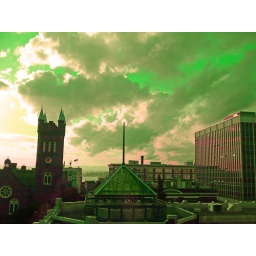
More colour experimentation. This is the view from my office window again, this time near dusk.